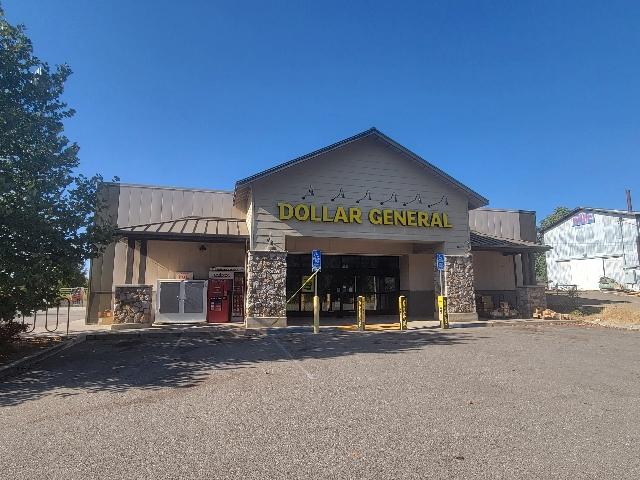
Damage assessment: no_damage